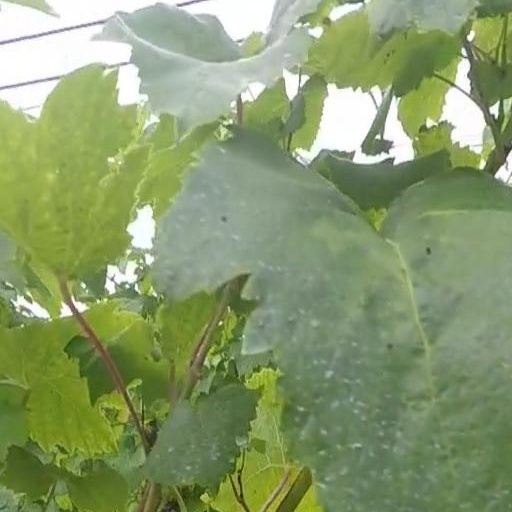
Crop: grape